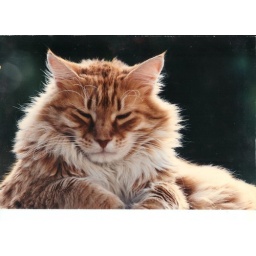
Sleeping in a flower pot over the balcony (2nd story). Unfortunately, he passed away in 2009.